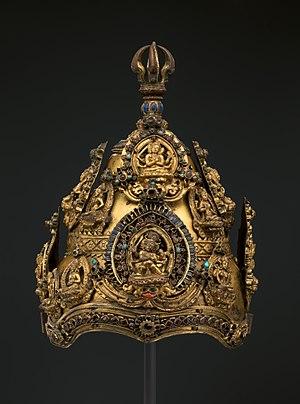
Une couronne est une forme symbolique traditionnelle de couvre-chef ou de chapeau porté par un monarque ou une divinité, pour qui la couronne représente traditionnellement le pouvoir, la légitimité, la victoire, le triomphe, l’honneur et la gloire, ainsi que l’immortalité, la justice et la résurrection. En art, on peut montrer la couronne offerte aux anges par des anges. Outre la forme traditionnelle, les couronnes peuvent également être en forme de couronne et être constituées de fleurs, de feuilles de chêne ou d'épines et être portées par d'autres, ce que la partie du couronnement vise à symboliser avec la couronne spécifique. Dans l'art religieux, une couronne d'étoiles est utilisée de la même manière qu'un halo. Les couronnes portées par les dirigeants contiennent souvent des bijoux